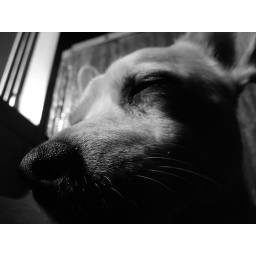
he was sitting by the window looking out for people to bark at